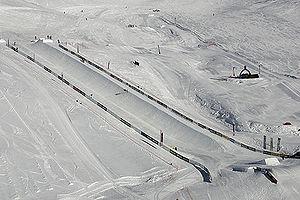
Un snowpark ou parc à neige est une zone enneigée aménagée pour la pratique du snowtrott, snowboard et du ski freestyle.
La Snowboard aux Deaflympics d'hiver est une discipline olympique depuis aux Deaflympics d'hiver de 1999 à Davos.
La rampe, ou half-pipe, est un des types de modules de skatepark que l'on peut trouver dans les skateparks. C'est également le nom d'une discipline du skateboard, du roller et du BMX. On l'appelle également la « big », la « vert' », ou encore la « courbe ». C'est également une épreuve olympique en surf des neiges et en ski.